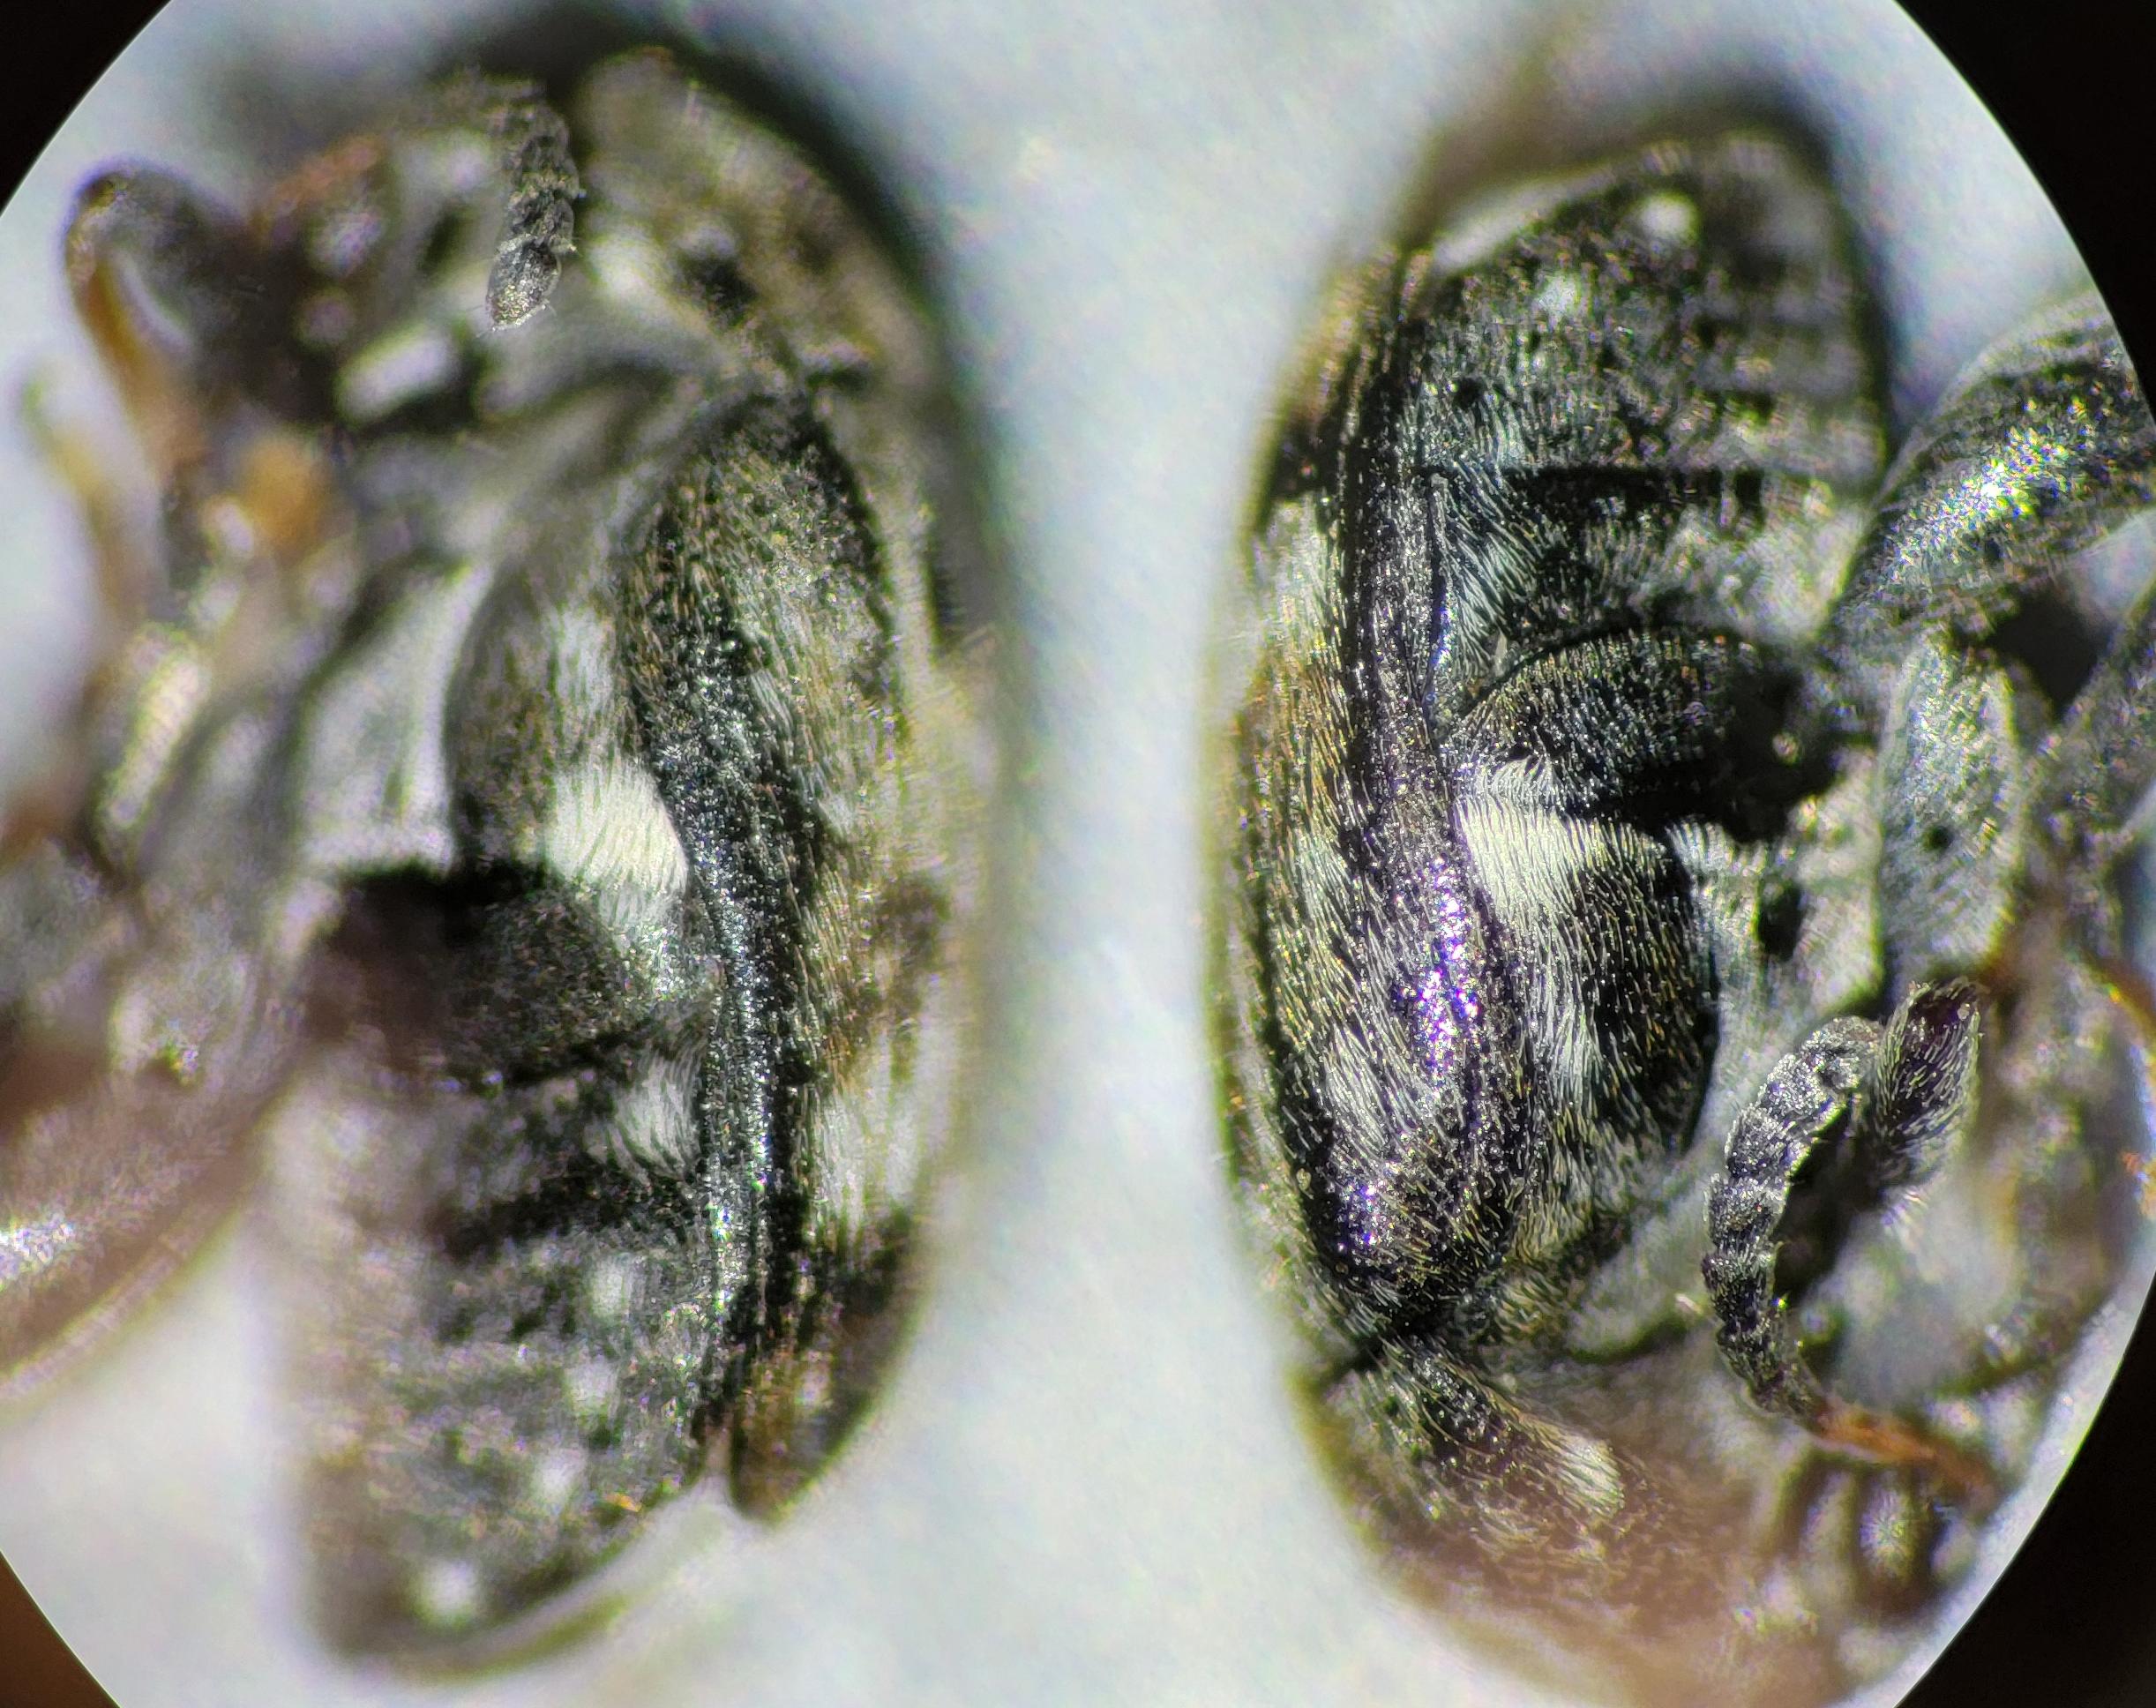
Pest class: pea_weevil